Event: Nepal Earthquake
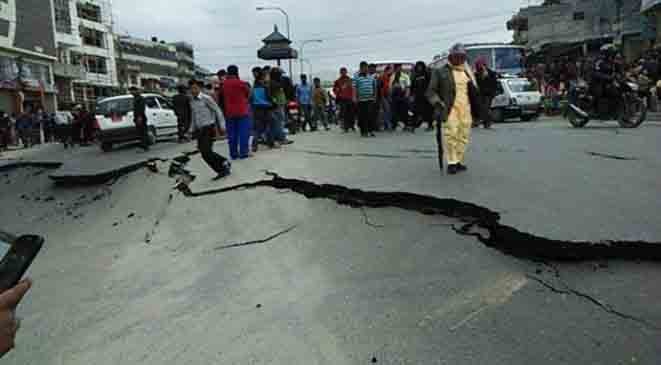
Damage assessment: damage